Puttige Matha

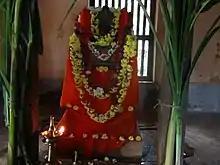
BHUVANENDRA TEERTHA, PUTHIGE MATHA

Lord Ganesha came out of the pillar on which elephant was carved hearing to prayers of Kavindra teertha.